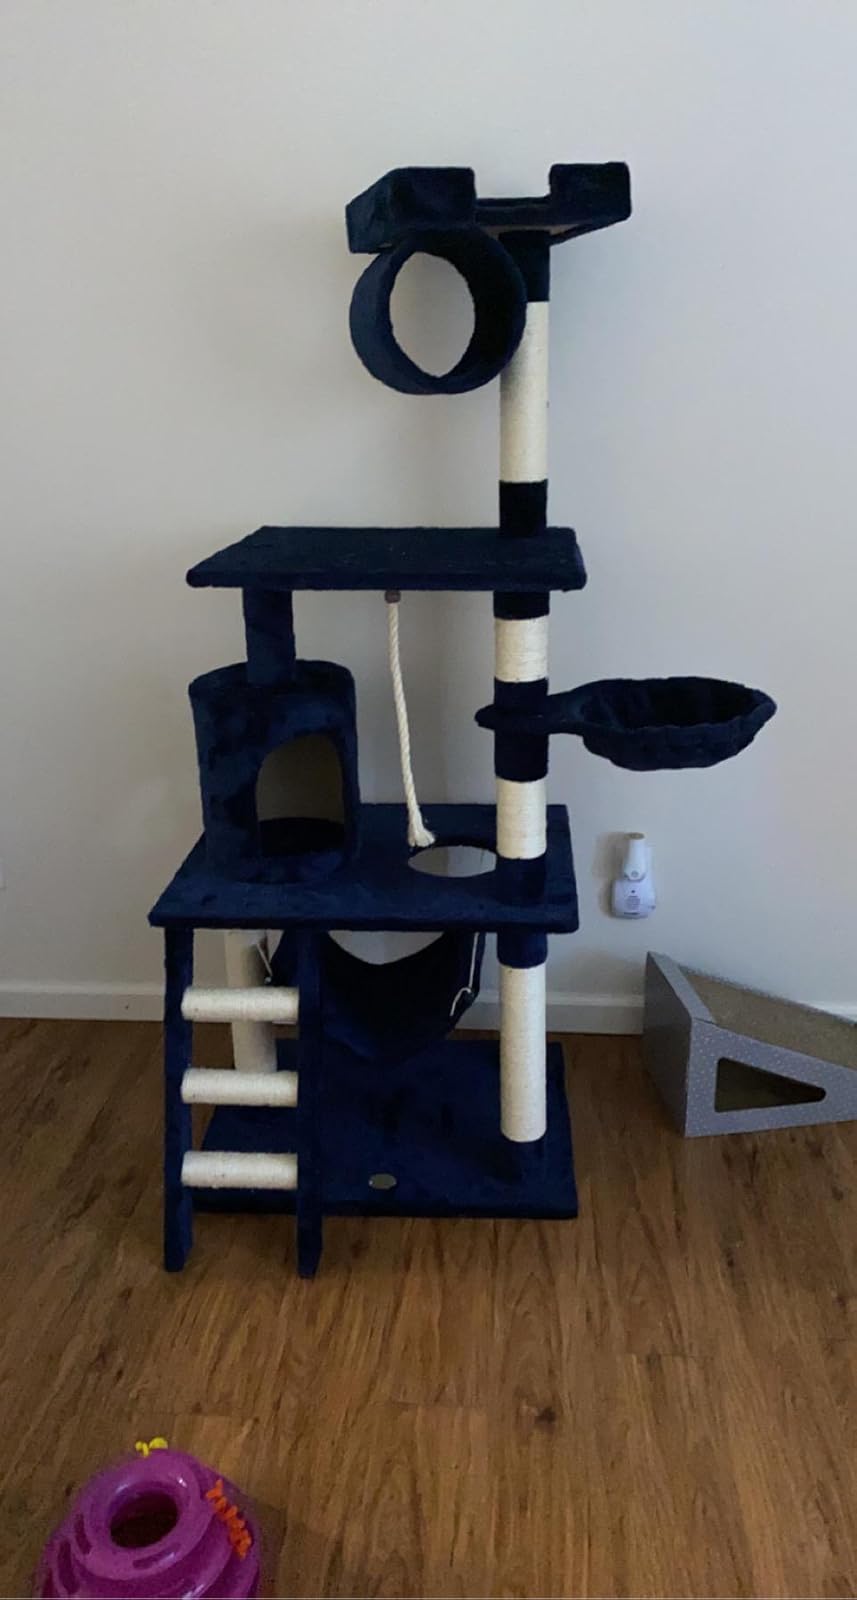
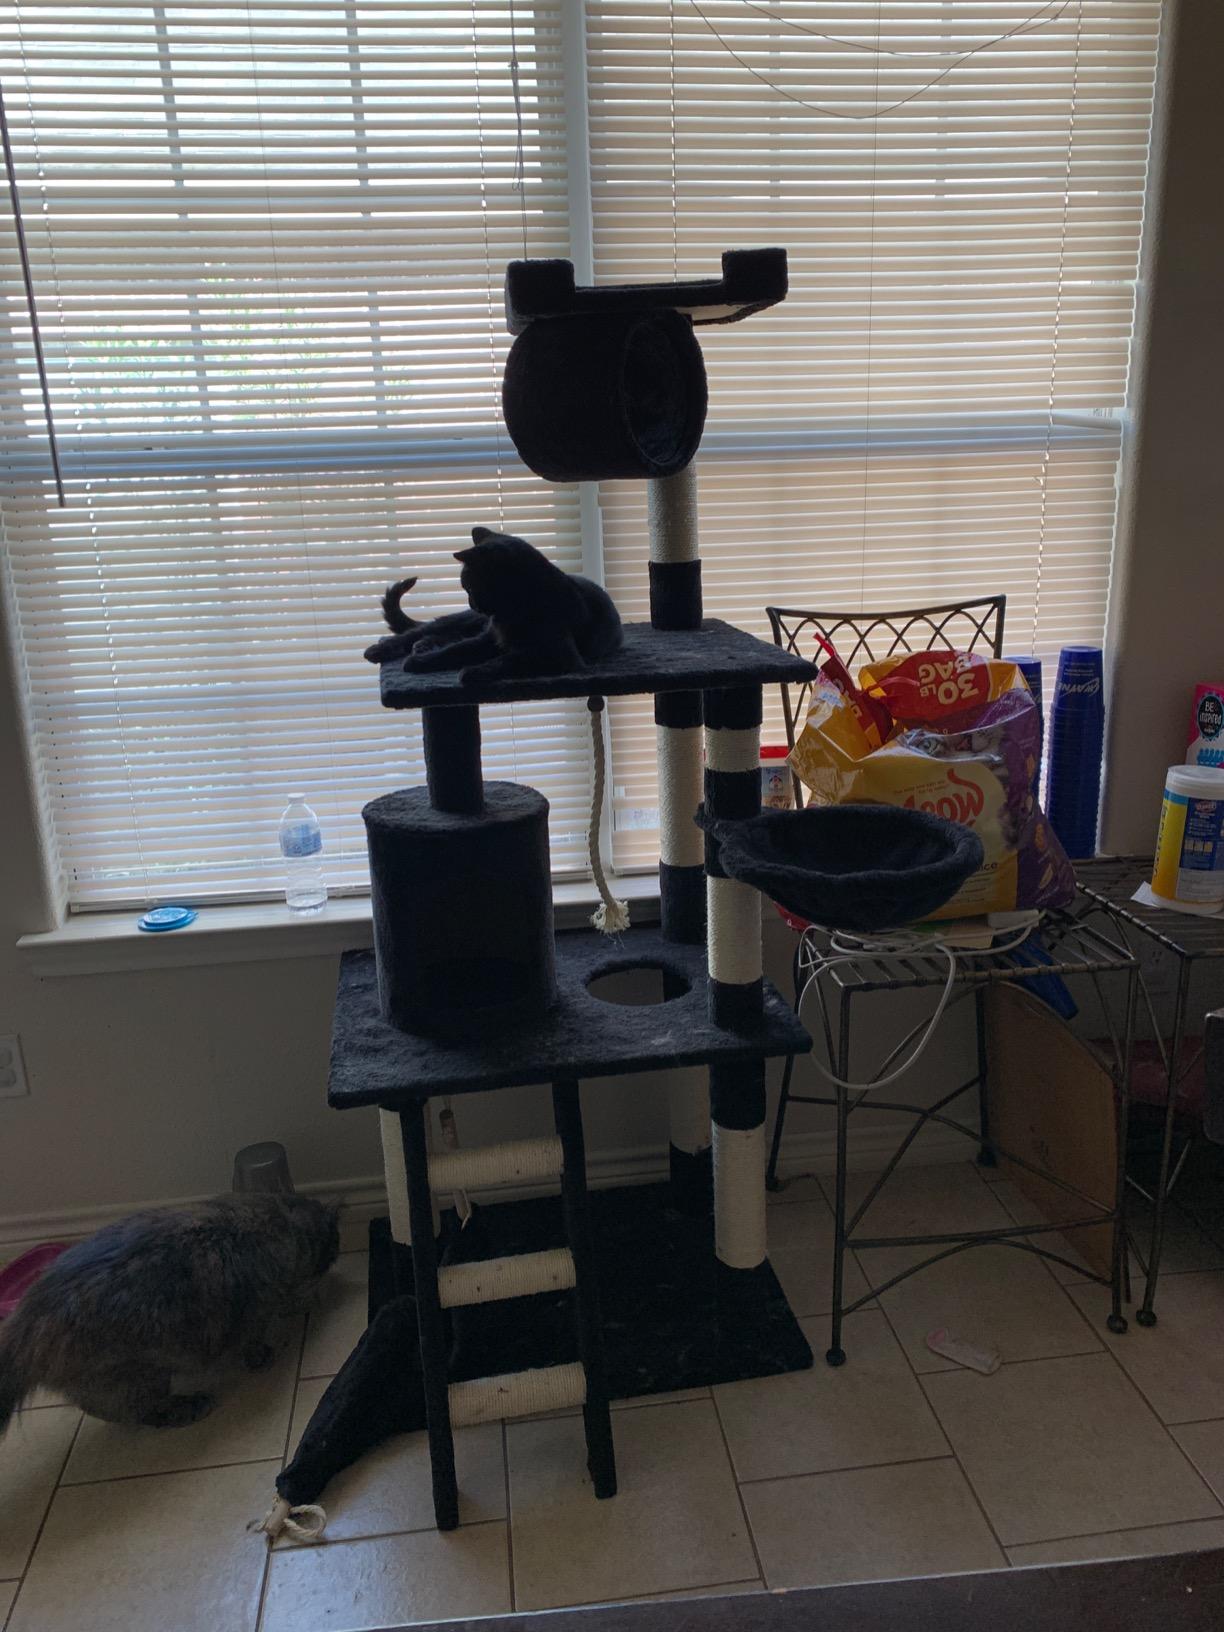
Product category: items_cat tree
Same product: no